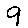
Label: 9